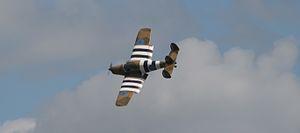
Le Miles M.38 Messenger est un avion de tourisme britannique conçu durant la Seconde Guerre mondiale pour des besoins militaires. Sa production s'est poursuivie jusqu'en 1948, principalement pour des clients civils.